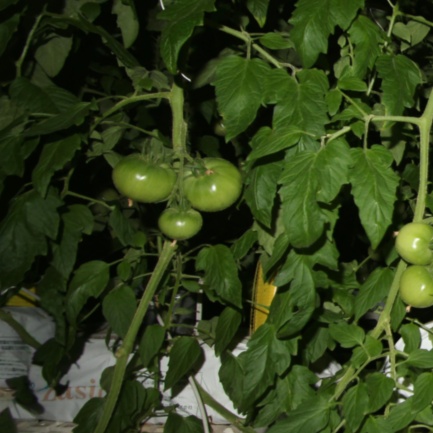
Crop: tomato